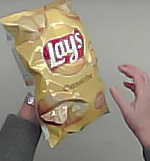
Product: lays_classic